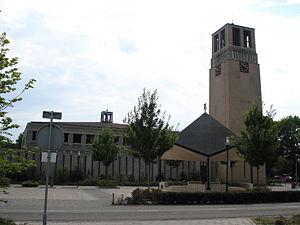
Jan de Jong est un architecte néerlandais de la Bossche School.